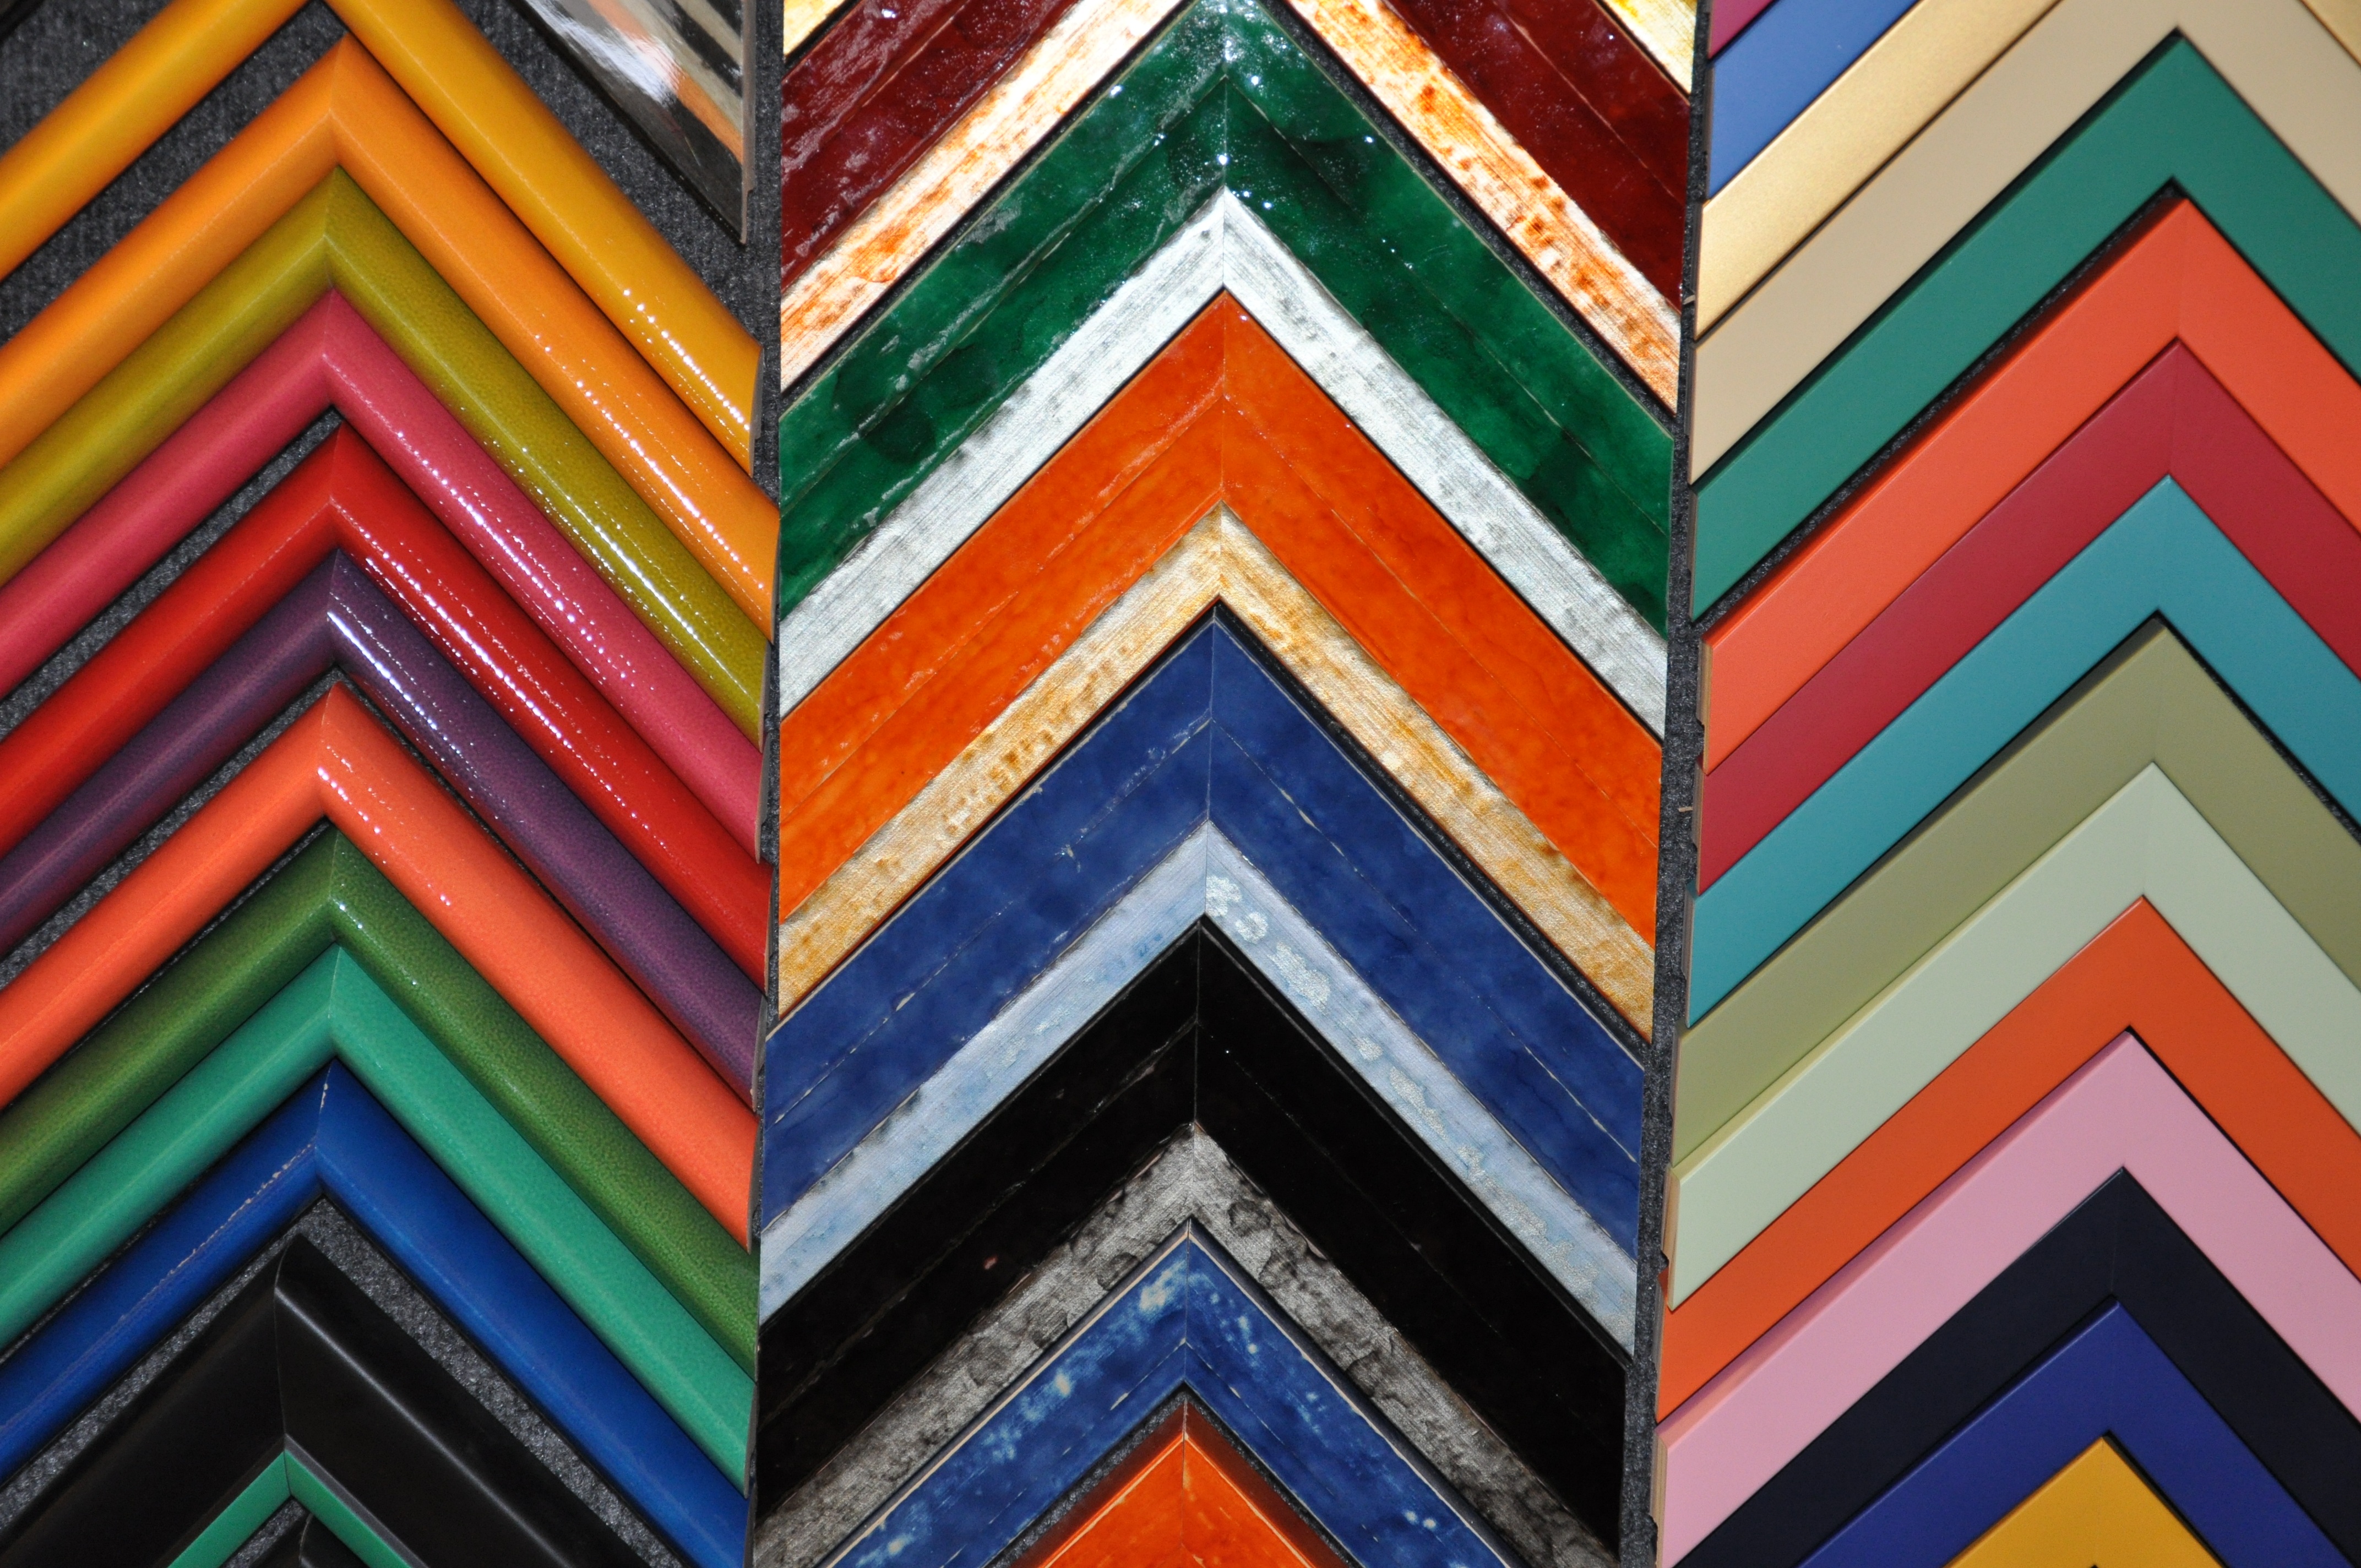
window, glass, pattern, line, color, material, circle, art, design, symmetry, shape, frames, modern art, moulding, corner samples